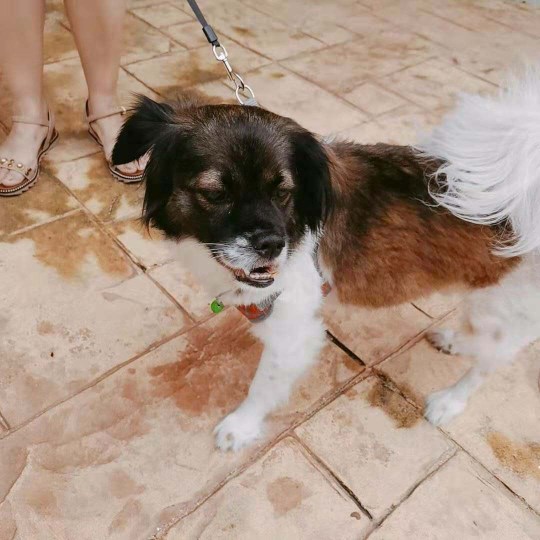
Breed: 480-n000125-Pekinese